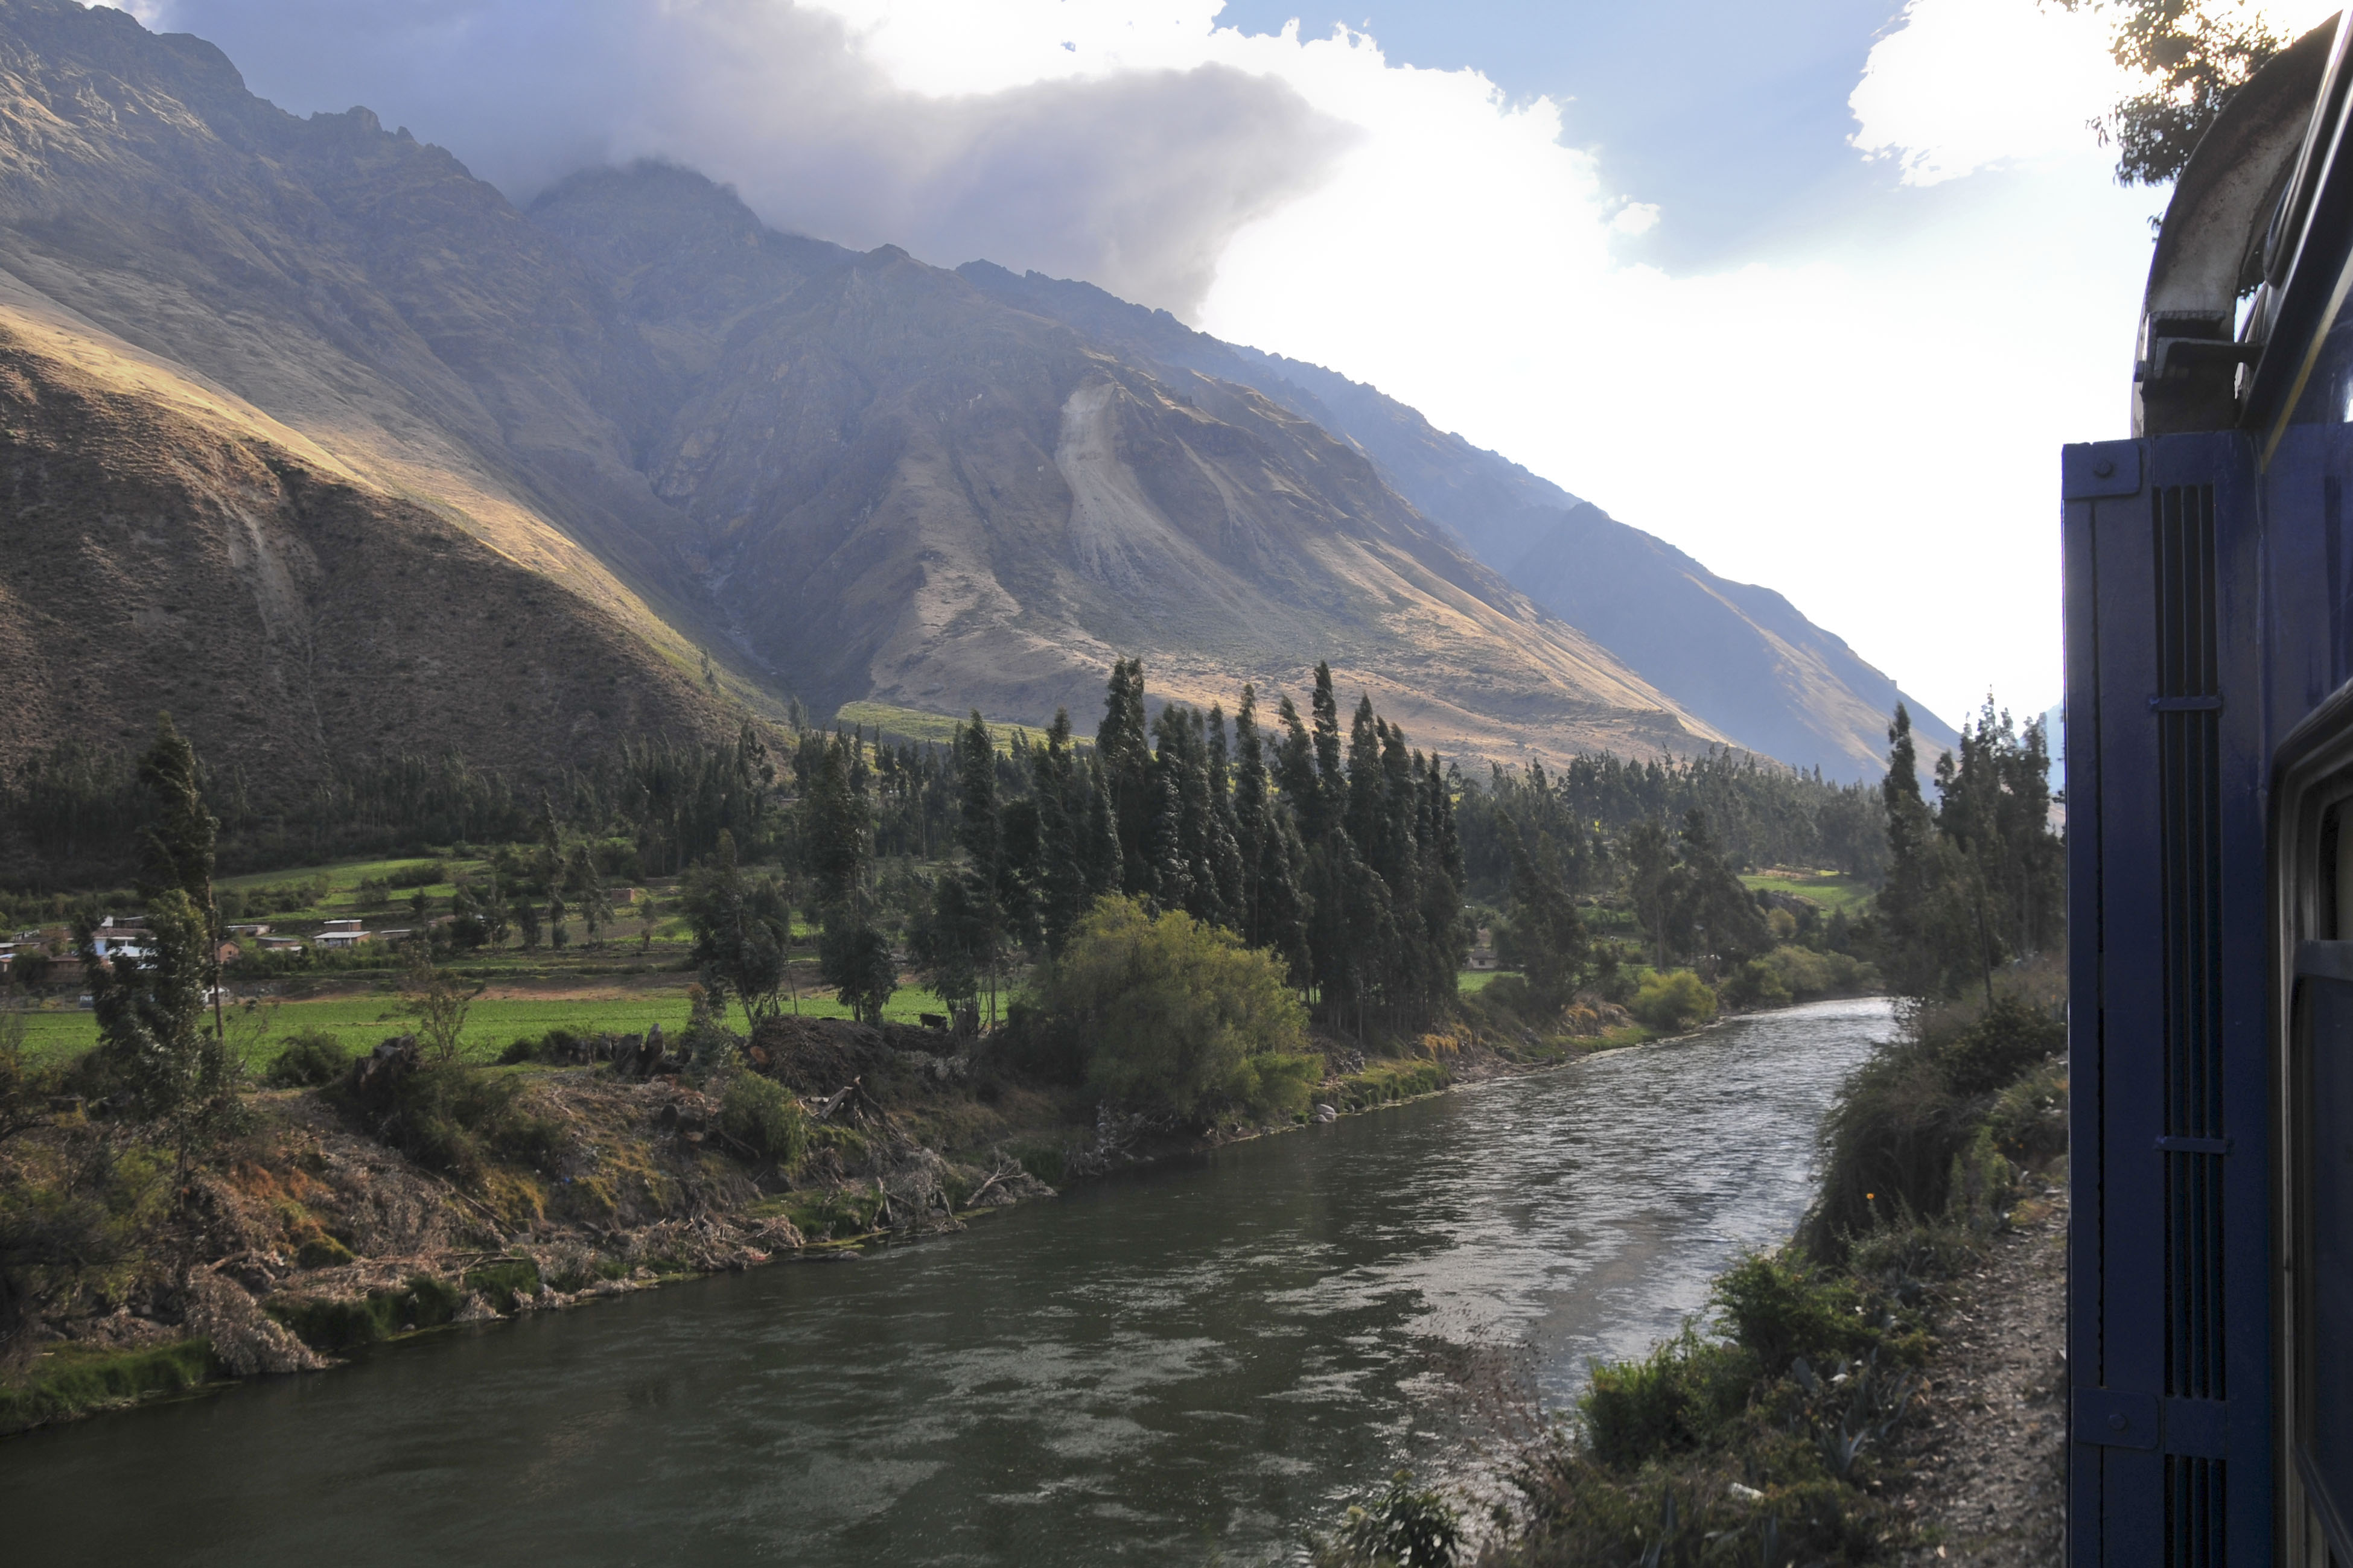
mountain, lake, river, valley, mountain range, fjord, reservoir, nikon, tourism, waterway, peru, alps, loch, d300, landform, mountain pass, geographical feature, mountainous landforms